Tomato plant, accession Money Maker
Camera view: vertical (180 deg); turntable rotation: 90 degrees
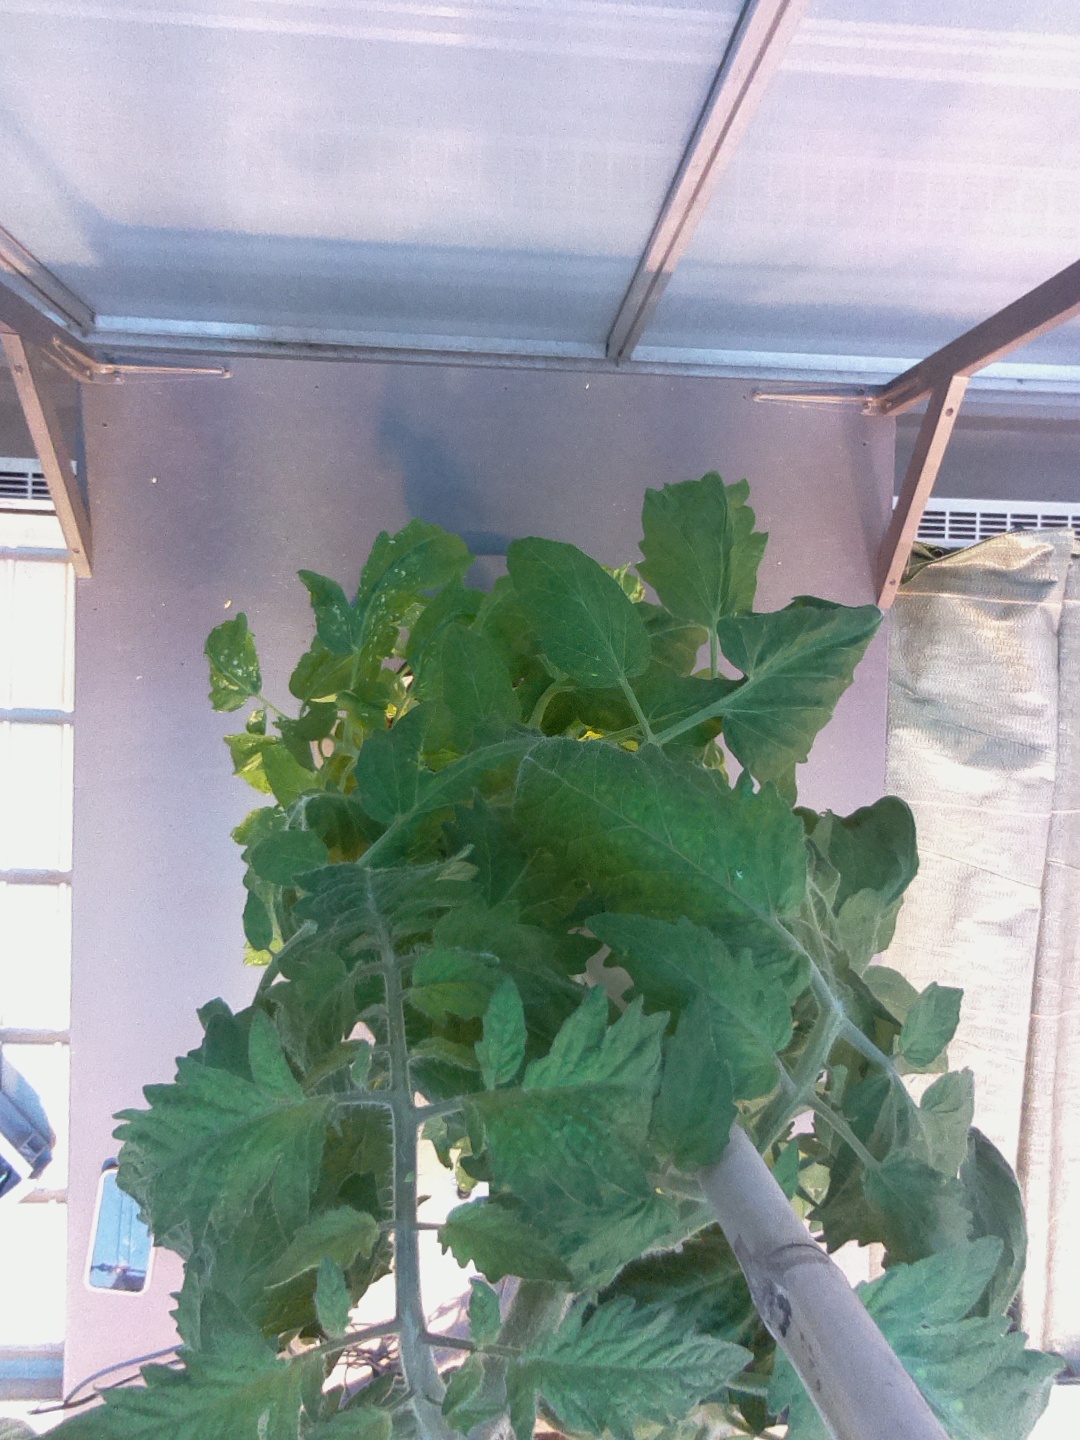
BBCH growth stage 64: 40%-50% of flowers open